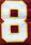
Number: 8